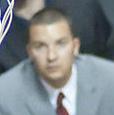
Age: 17